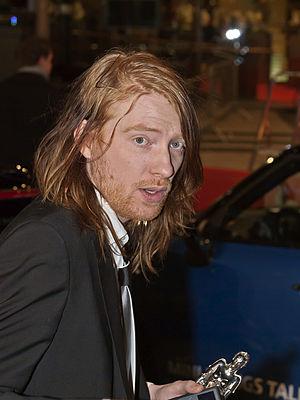
Domhnall Gleeson est un acteur irlandais, né le 12 mai 1983 à Dublin.